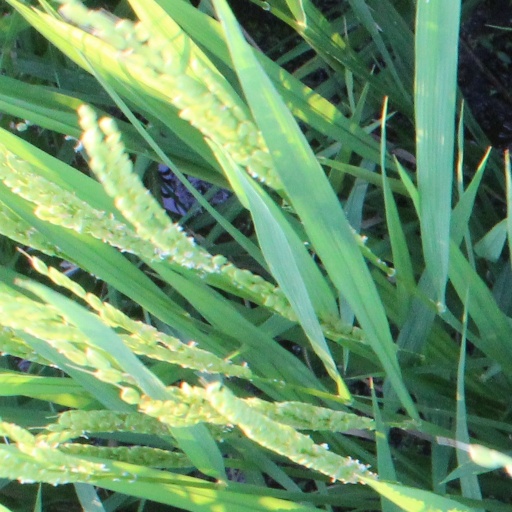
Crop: rice